Laughter and Grief by the White Sea

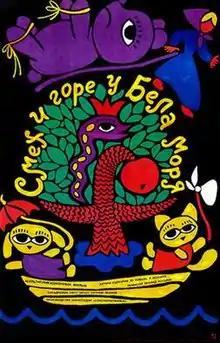

Laughter and Grief by the White Sea (tr.:"Smekh i gore u Bela morya") is a 1987 Soviet traditionally animated feature film directed by Leonid Nosyrev made at the Soyuzmultfilm studio. The film is a celebration of the culture of the Russian Pomors who live around the White Sea.